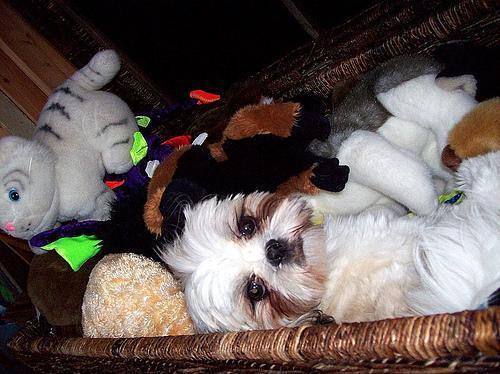
Shih-Tzu